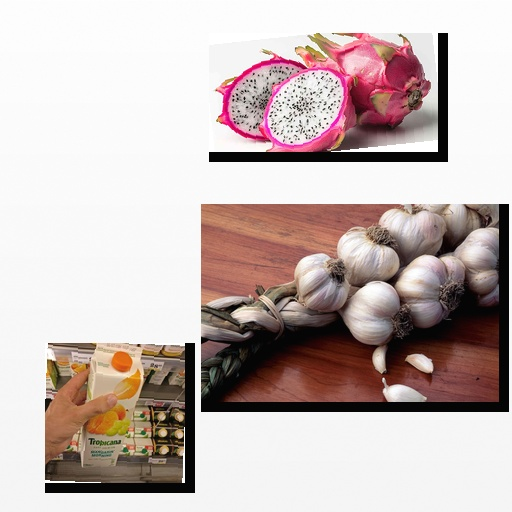
Food items: garlic, mandarin_juice, dragon_fruit